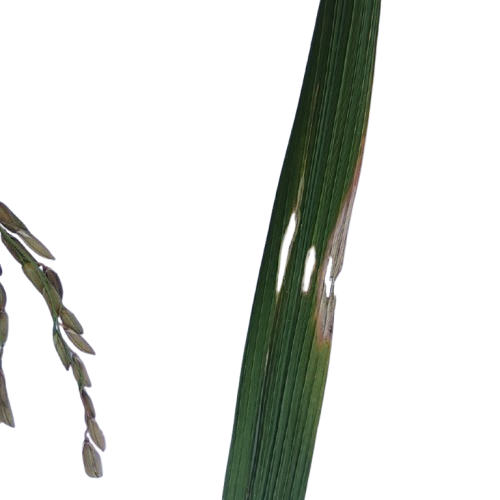
Label: Insect